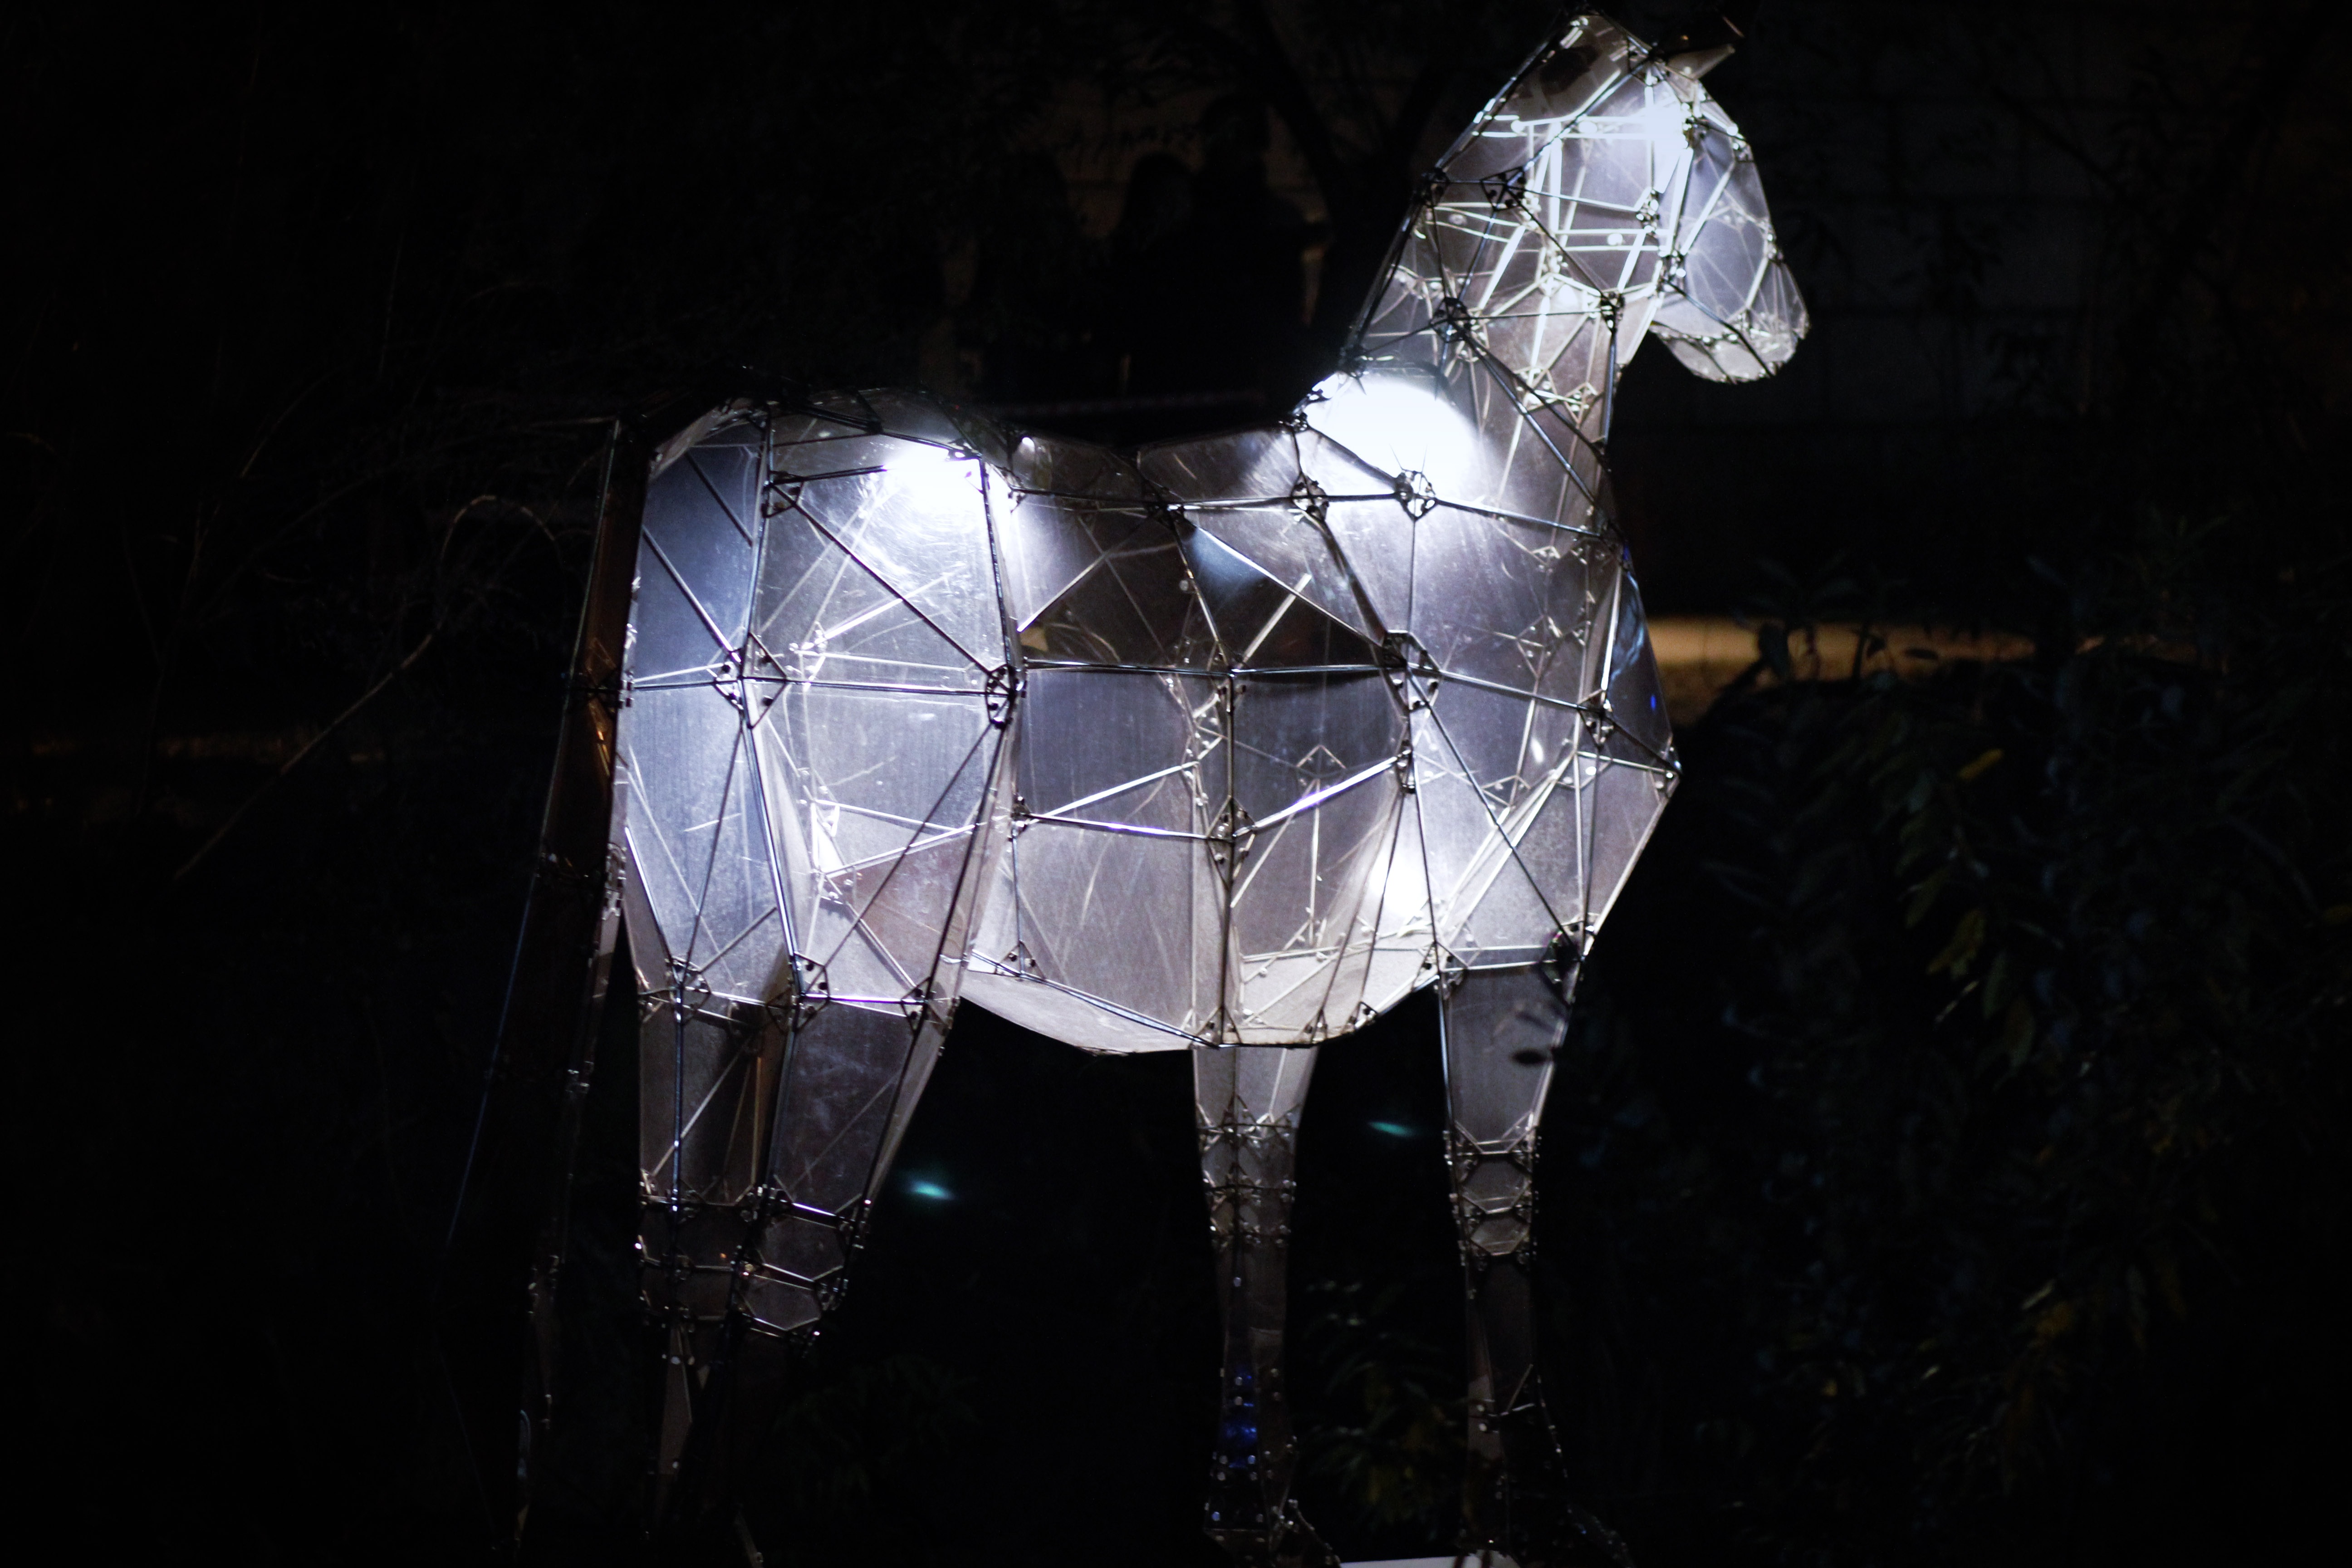
light, white, night, animal, lantern, horse, darkness, blue, black, sculpture, art, night view, horse like mammal